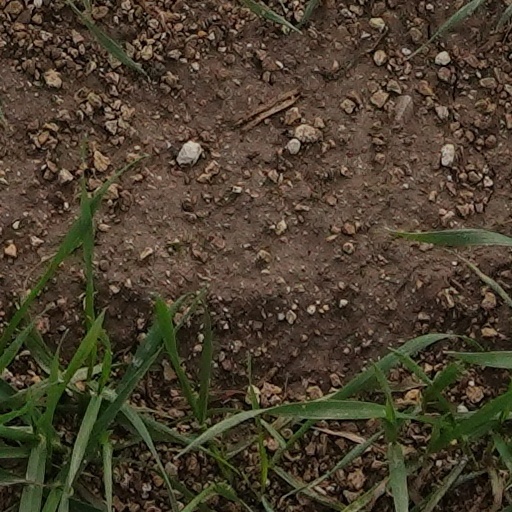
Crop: wheat